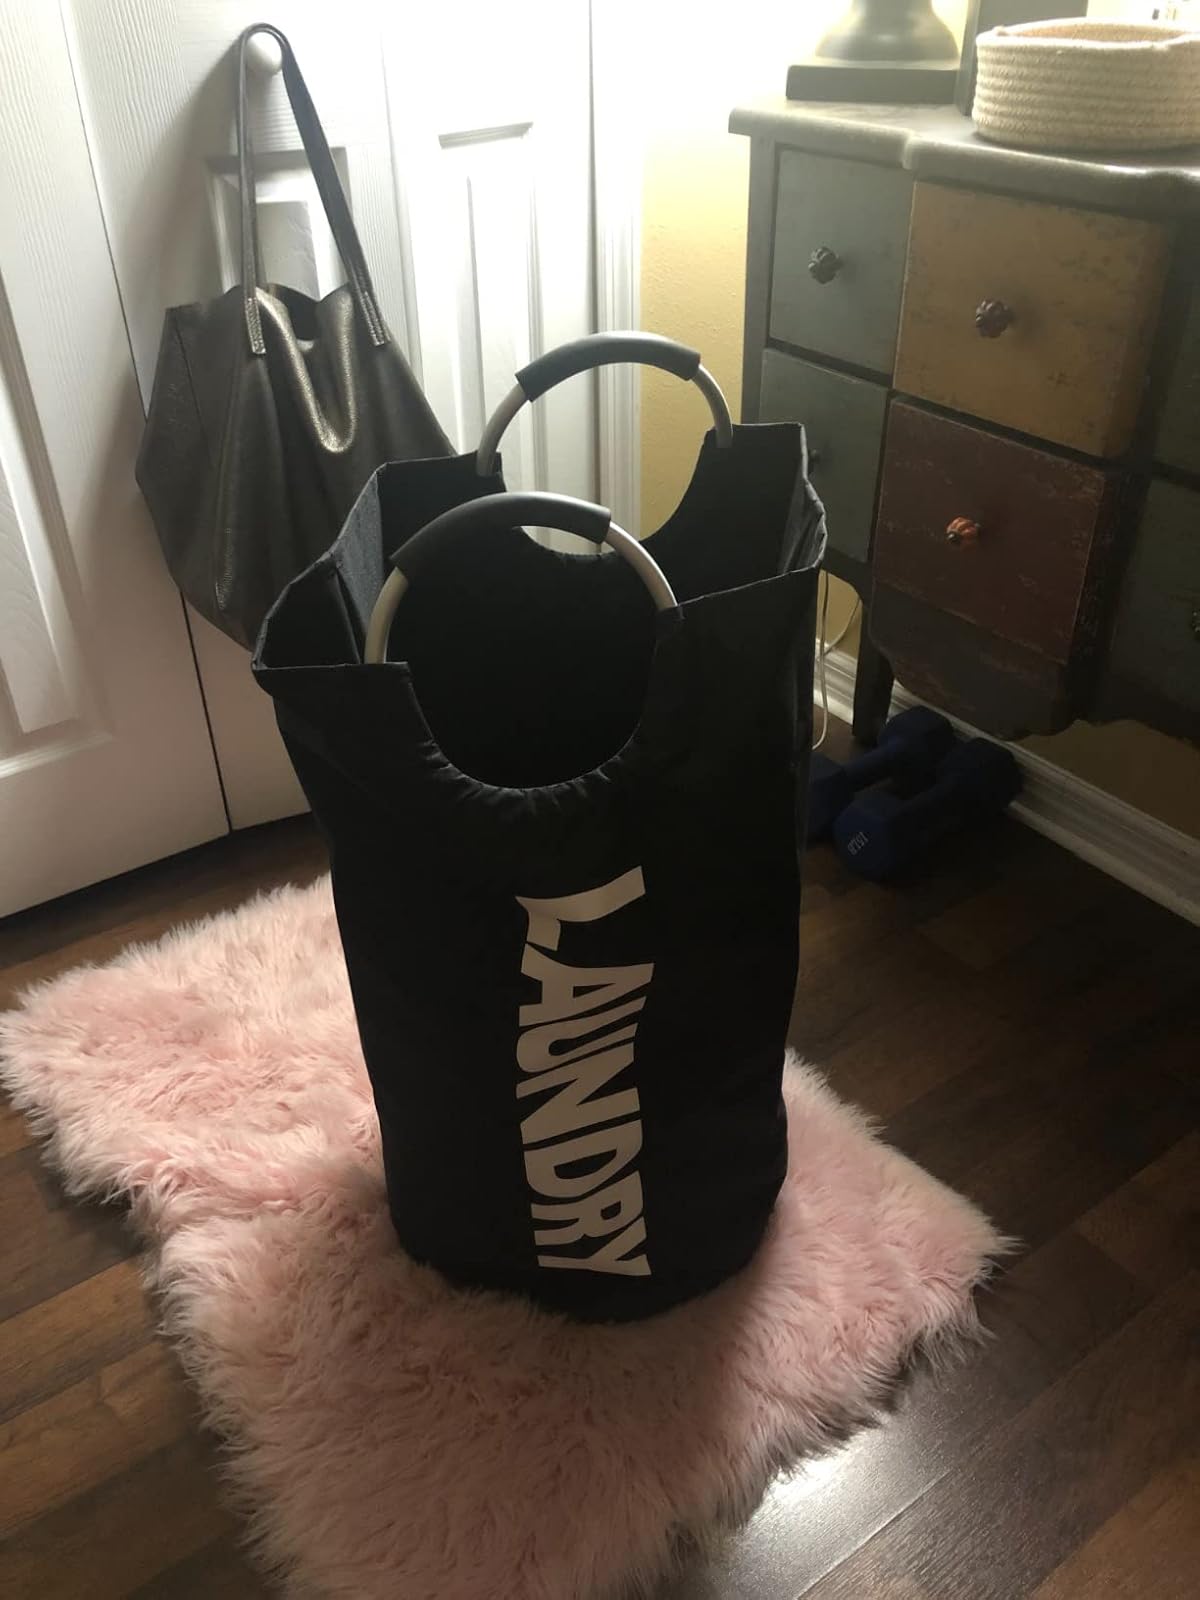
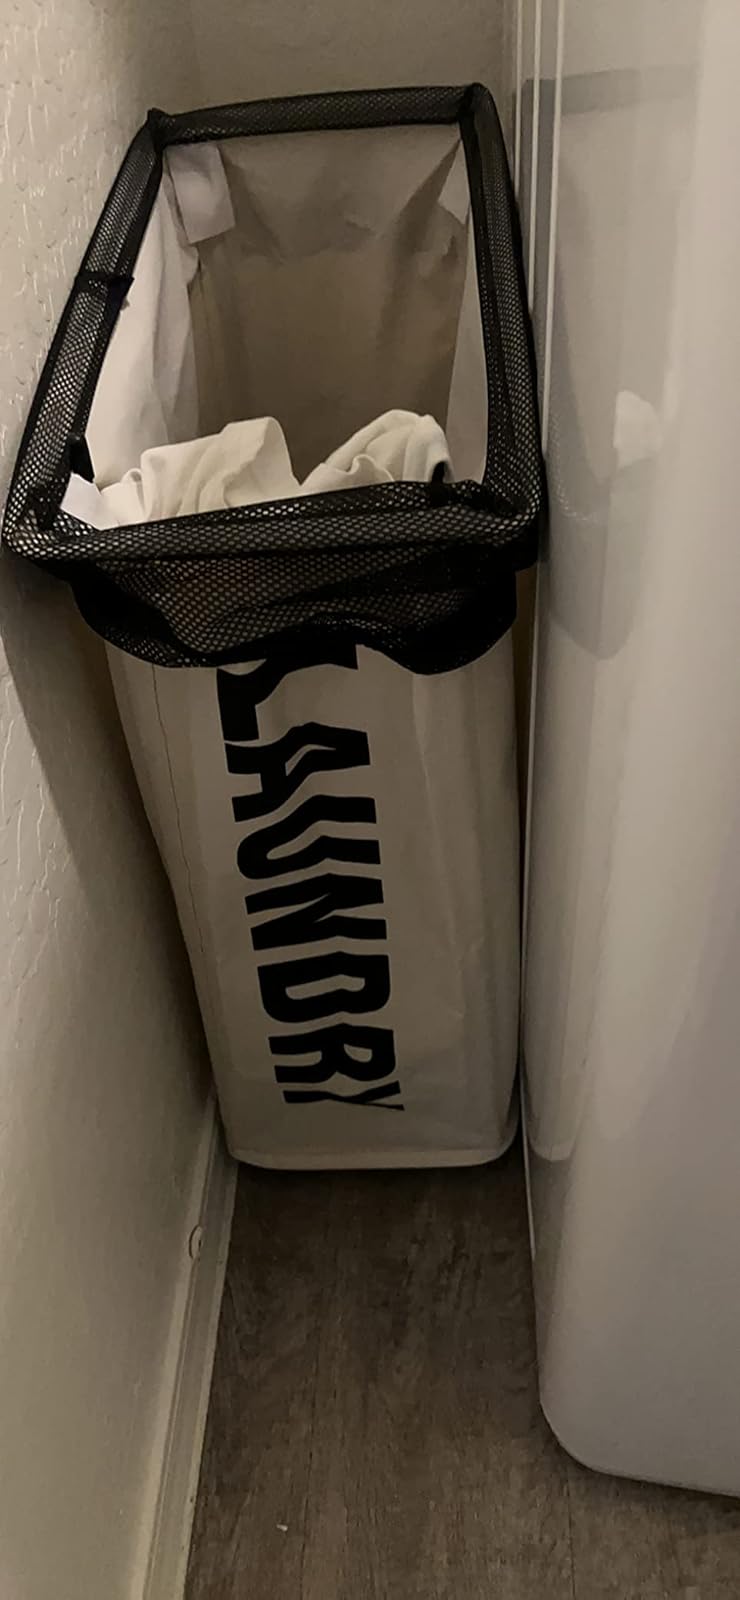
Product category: items_hamper
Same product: no